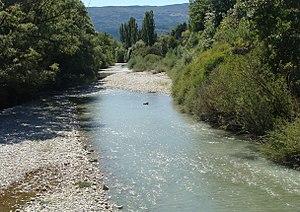
Le Buech à Aspremont (vue vers l'aval depuis le pont de la nationale).
Aspremont est une commune française située dans le département des Hautes-Alpes, en région Provence-Alpes-Côte d'Azur.